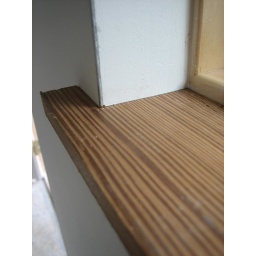
This is the heart pine window sill in the kitchen.